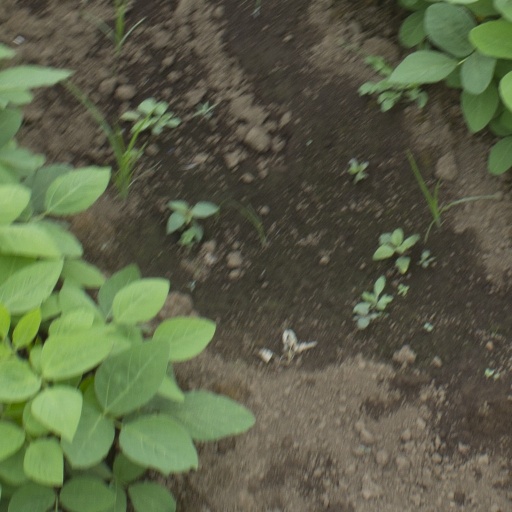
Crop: soybean